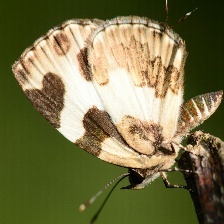
Species: ELBOWED PIERROT